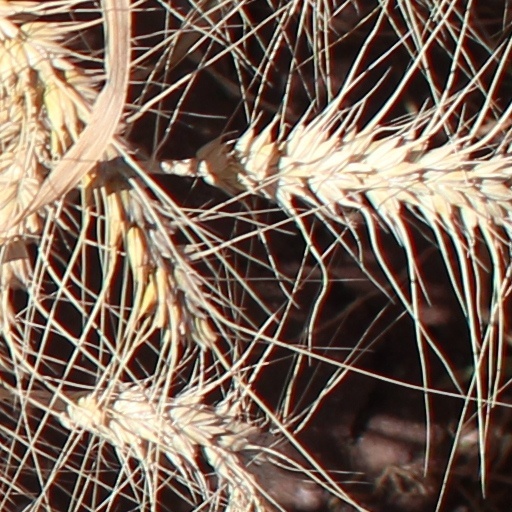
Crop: wheat